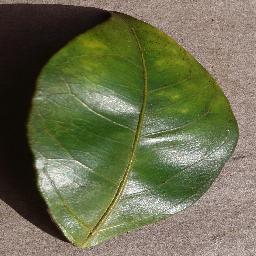
Label: Orange___Haunglongbing_(Citrus_greening)